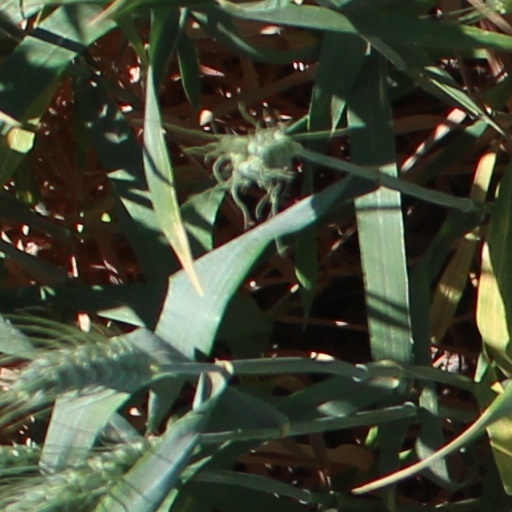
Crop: wheat